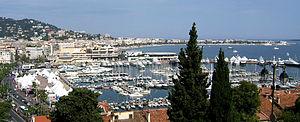
Cannes, France. Le Vieux-Port , le palais des Festivals et des Congrès et au fond la Croisette et les hauteurs du quartier de la Californie
La Californie est une villa du patrimoine architectural de Cannes, construite en 1920 dans le quartier du même nom. Résidence de Pablo Picasso de 1955 à 1961, la maison est également connue sous le nom de Villa Fénelon et porte aujourd'hui le nom de Pavillon de Flore.